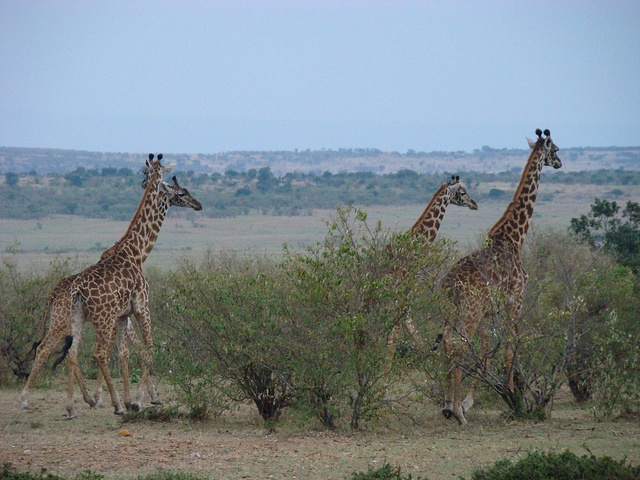
A herd of giraffe standing on a dry grass field.
A group of giraffes traveling across a dry open field.
A small group of giraffes walk across the savannah.
Giraffes running through their natural habitat in the day time
A group of giraffes walk along between shrubs.